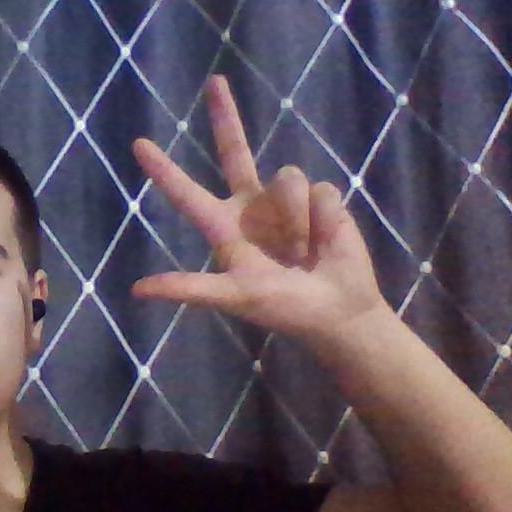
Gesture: three2